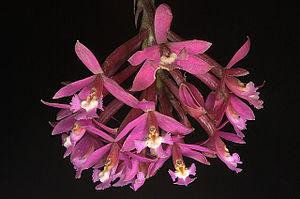
Epidendrum est un genre d'orchidées de 1 000 espèces, appelées communément épidendrons, originaires d'Amérique tropicale et semitropicale. Les espèces de ce genre sont très variées, aussi bien par la taille que par l'aspect. Elles peuvent être épiphytes, lithophytes ou terrestres. Grands amateurs de lumière certains épidendrons tolèrent même le plein soleil tel l'Epidendrum ibaguense. La multiplication peut se faire facilement par séparations des tiges ou des pseudobulbes. Les épidendrons font partie des premières orchidées qui furent importées en Europe.